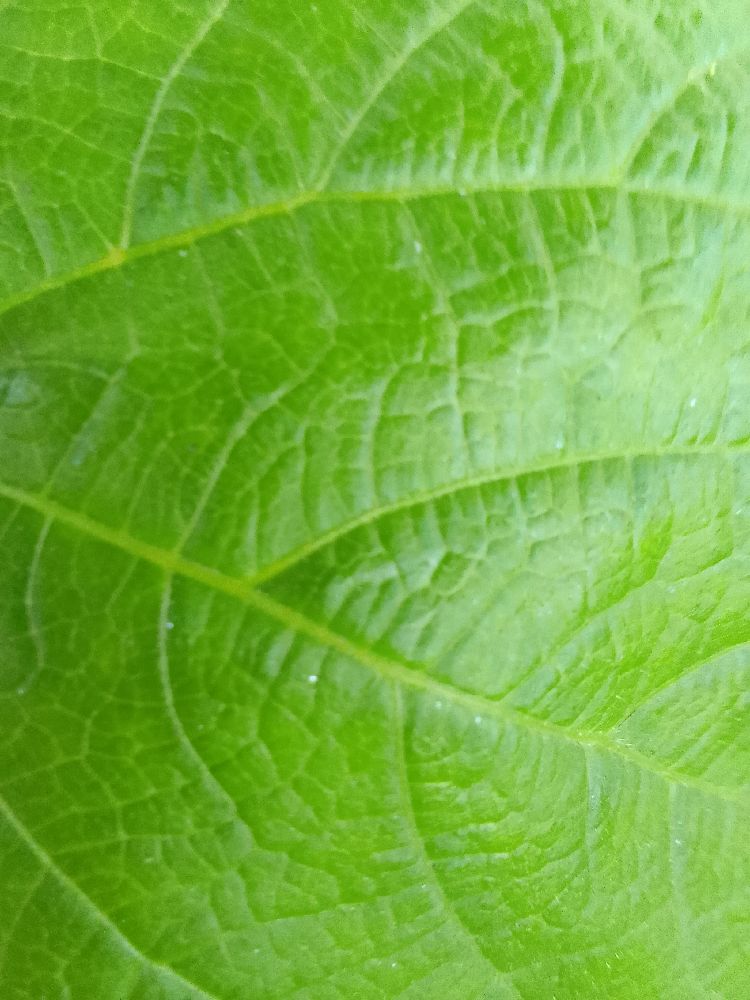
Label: healthy